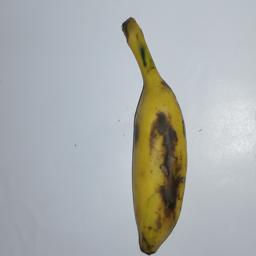
Banana variety: Champa Kola